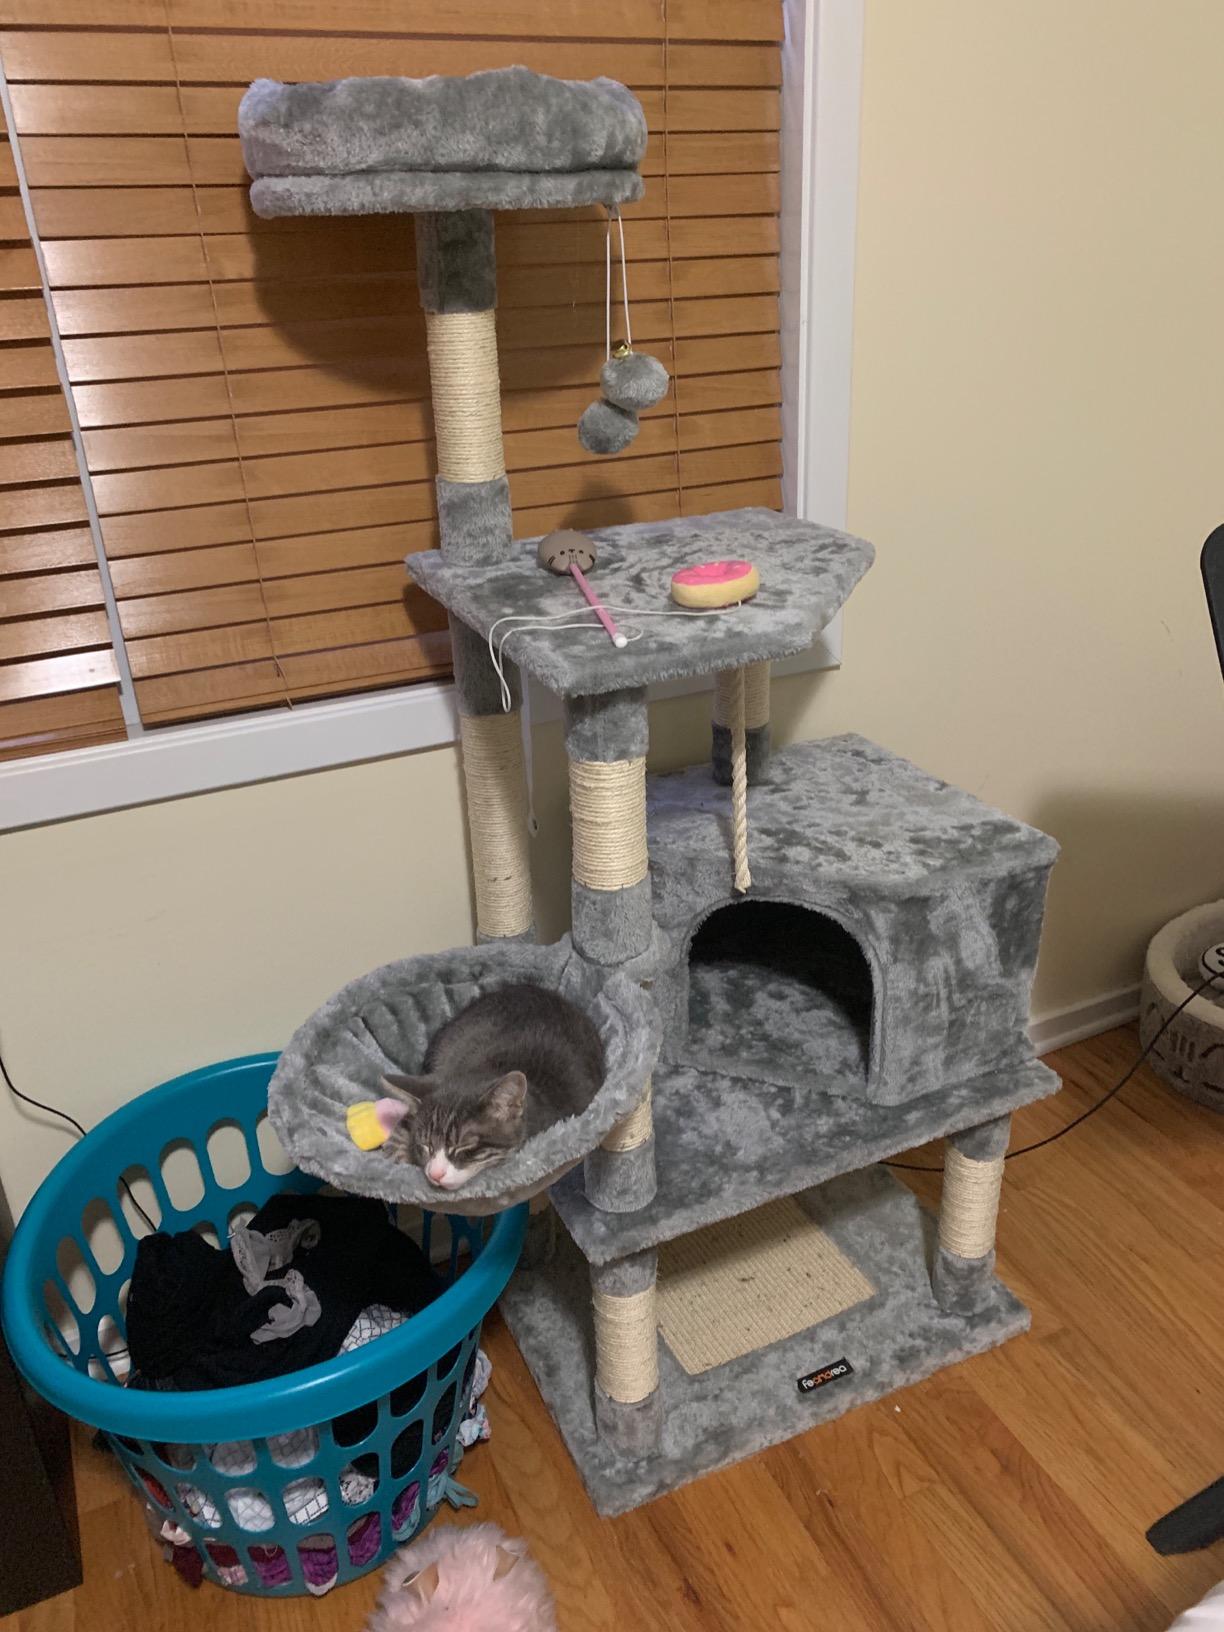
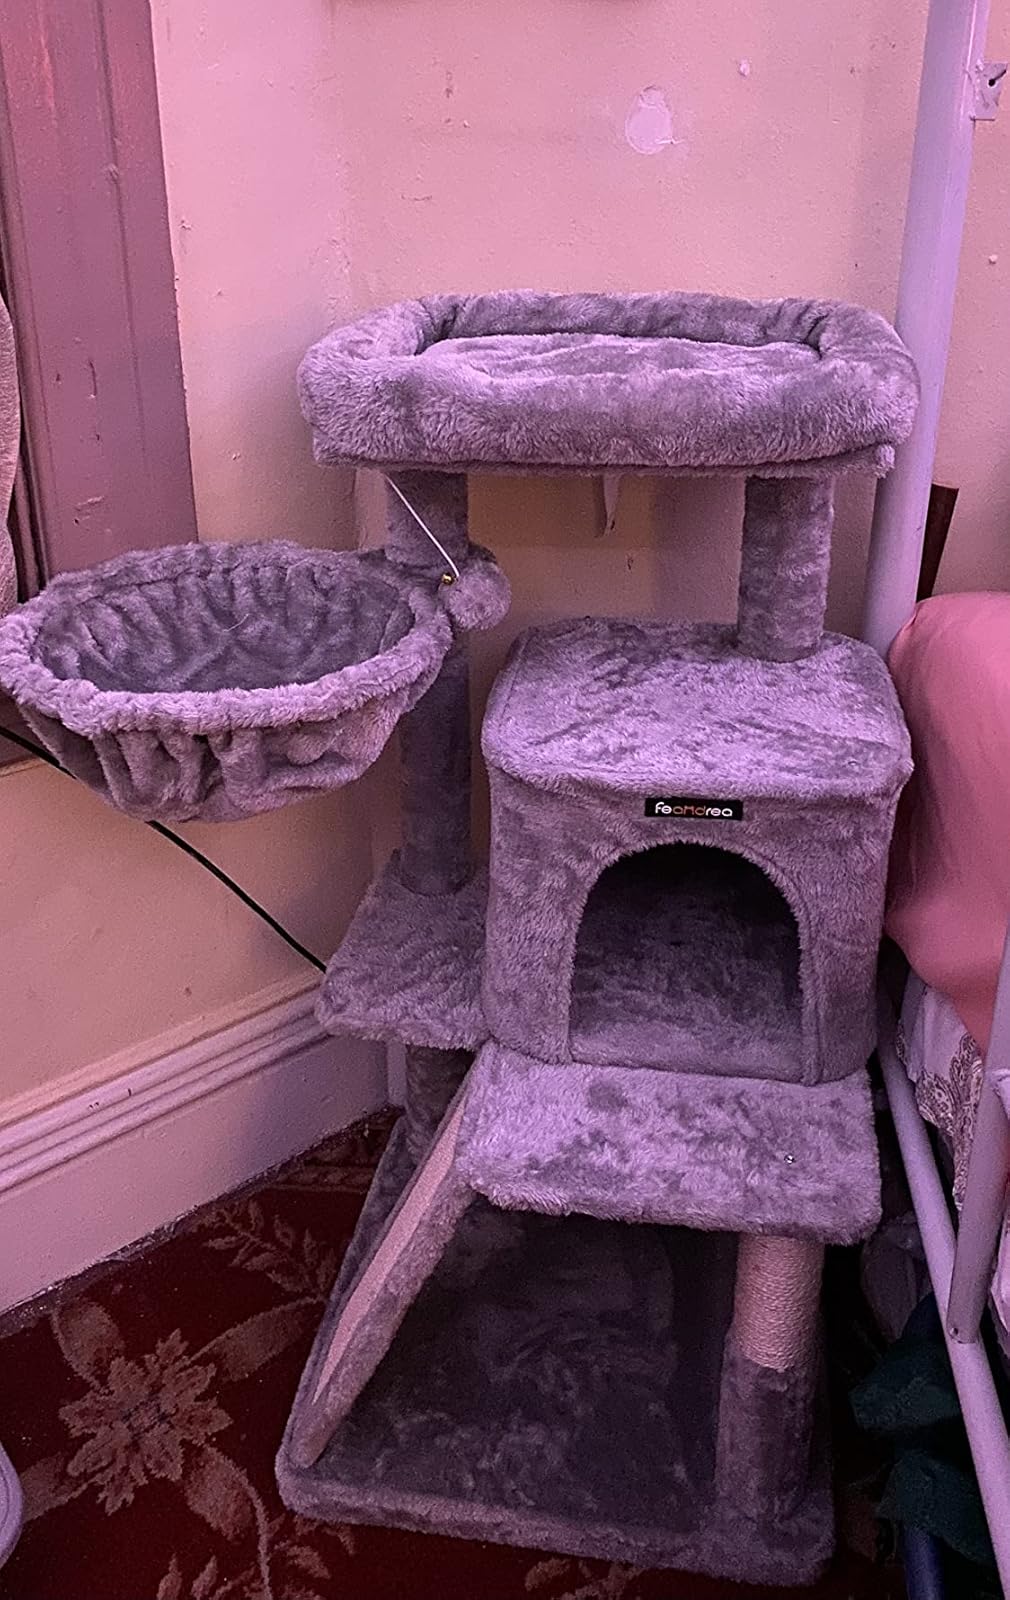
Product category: items_cat tree
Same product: no